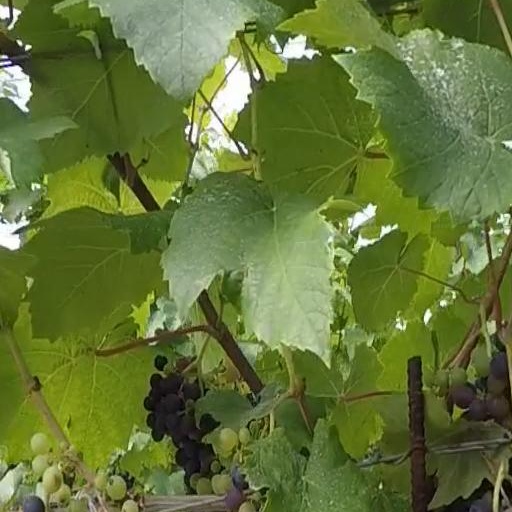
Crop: grape